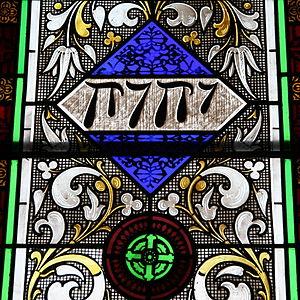
Détail d'un vitrail représentant le tétragramme YHWH, dans l'église épiscopalienne Grace, installé peu après la construction du temple en 1868, à Decorah, Iowa, Etats-Unis